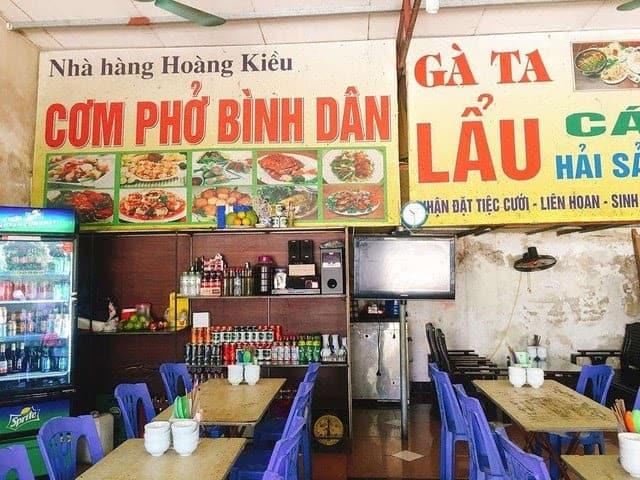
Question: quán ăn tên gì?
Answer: nhà hàng hoàng kiều